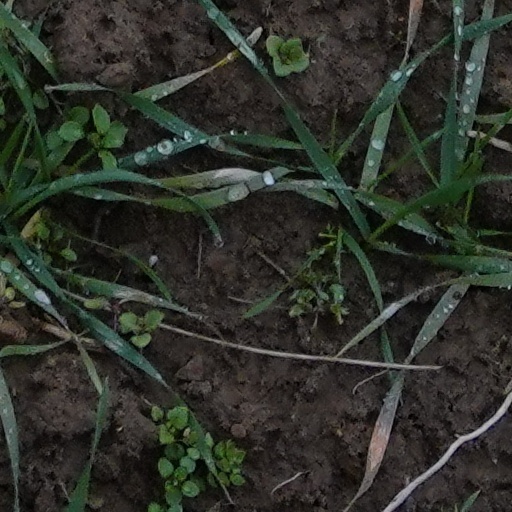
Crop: wheat